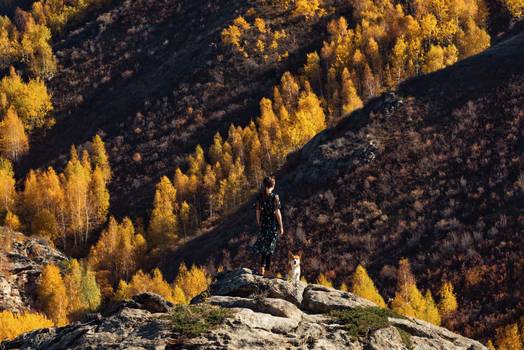
Label: No Watermark